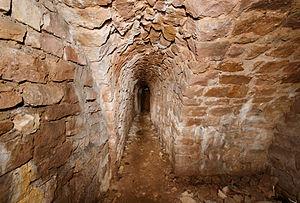
La bande 1,8 MHz, également désignée par sa longueur d'onde : 160 mètres, est une bande du service radioamateur destinée à établir des radiocommunications de loisir. Cette bande est utilisable pour le trafic radio régional. Cette bande est utilisable pour les radiocommunications continentales lorsqu’il fait nuit entre le lieu d’émission et de réception. Cette bande est utilisable pour les systèmes de transmission par le sol des radiocommunications en milieu souterrain, aussi utilisé en spéléologie.
Un système de transmission par le sol, abrégé TPS et parfois appelé « tellurophone », est un système de communication en milieu souterrain utilisant des ondes électromagnétiques transmises par le sol continu.
Depuis la conférence mondiale des radiocommunications de 2012, la bande des 630 mètres désignée aussi par la bande 472 à 479 kHz du service radioamateur à titre secondaire est destinée à établir des radiocommunications de loisir, la bande des 630 mètres prend effet avec l'adoption des actes finaux de la Conférence et sera déterminé par chaque administration autour du globe.
La bande 135,7 kHz à 137,8 kHz désignée aussi par sa longueur d'onde, 2 kilomètres, est une bande du service radioamateur destinée à établir des radiocommunications de loisir. Cette bande est utilisable pour les radiocommunications radiotélégraphiques continentales et intercontinentales lorsqu’il fait nuit entre le lieu d’émission et de réception. Cette bande est utilisable pour les systèmes de transmission par le sol des radiocommunications en milieu souterrain, utilisés en spéléologie, en particulier pour les opérations de secours.